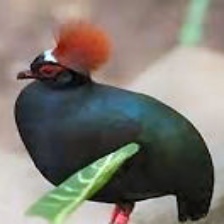
Species: CRESTED WOOD PARTRIDGE
Scientific name: ROLLULUS ROULOUL
ImageNet parent category: partridge